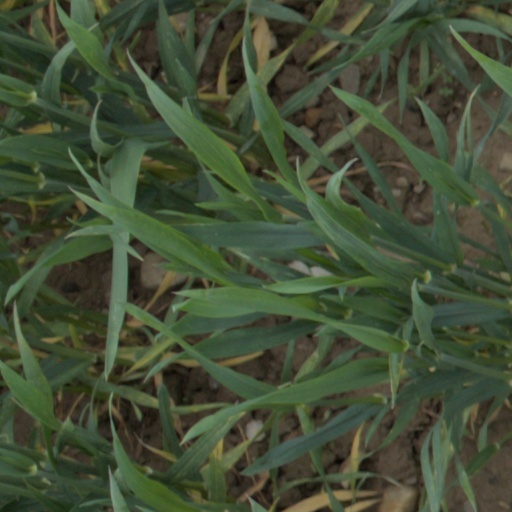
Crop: wheat